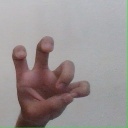
अक्षर: छ